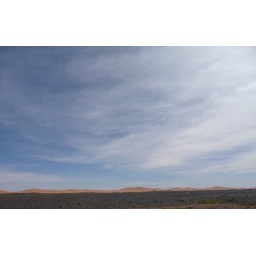
black stoney desert (hamada) and the orange sands of the ergs in the Moroccan sahara P1370404